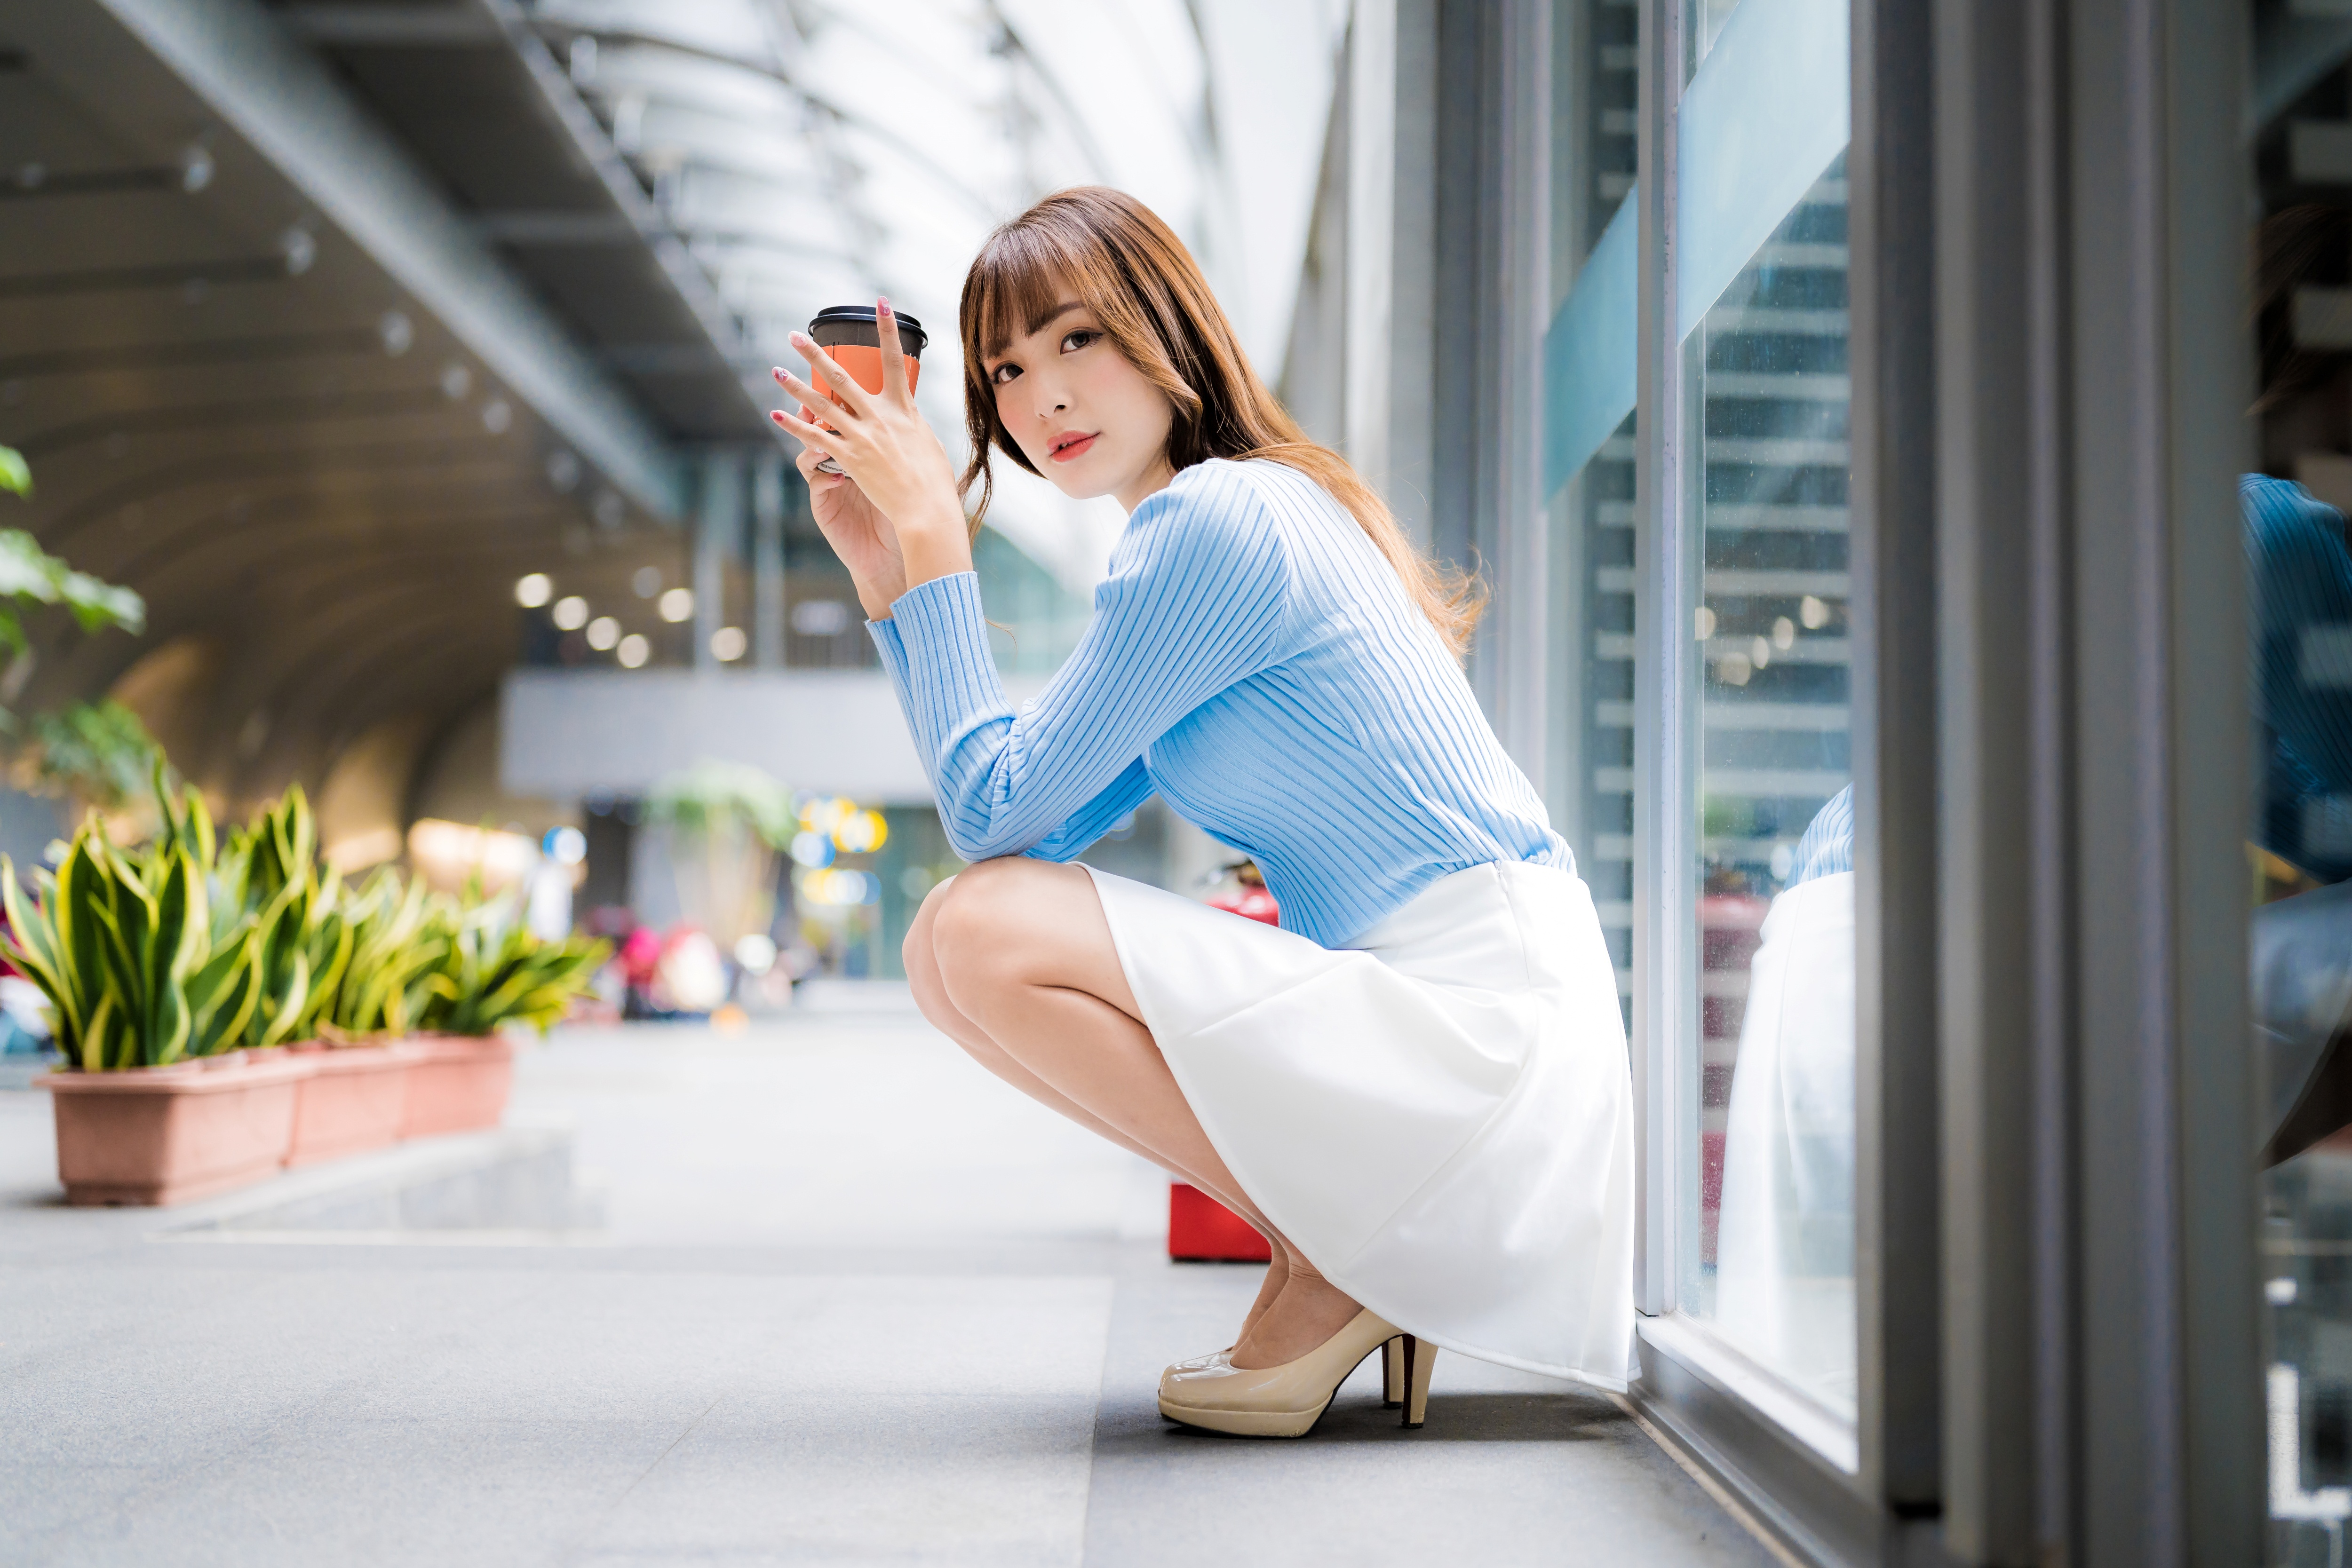
girl, girls, woman, model, person, photo, wallpaper, face, footwear, joint, plant, leg, flash photography, flowerpot, street fashion, neck, waist, thigh, knee, houseplant, leisure, sportswear, black hair, trunk, automotive design, eyewear, sneakers, electric blue, abdomen, human leg, brown hair, sandal, fashion model, denim, t shirt, foot, stairs, sitting, recreation, portrait photography, vacation, top, photo shoot, ankle